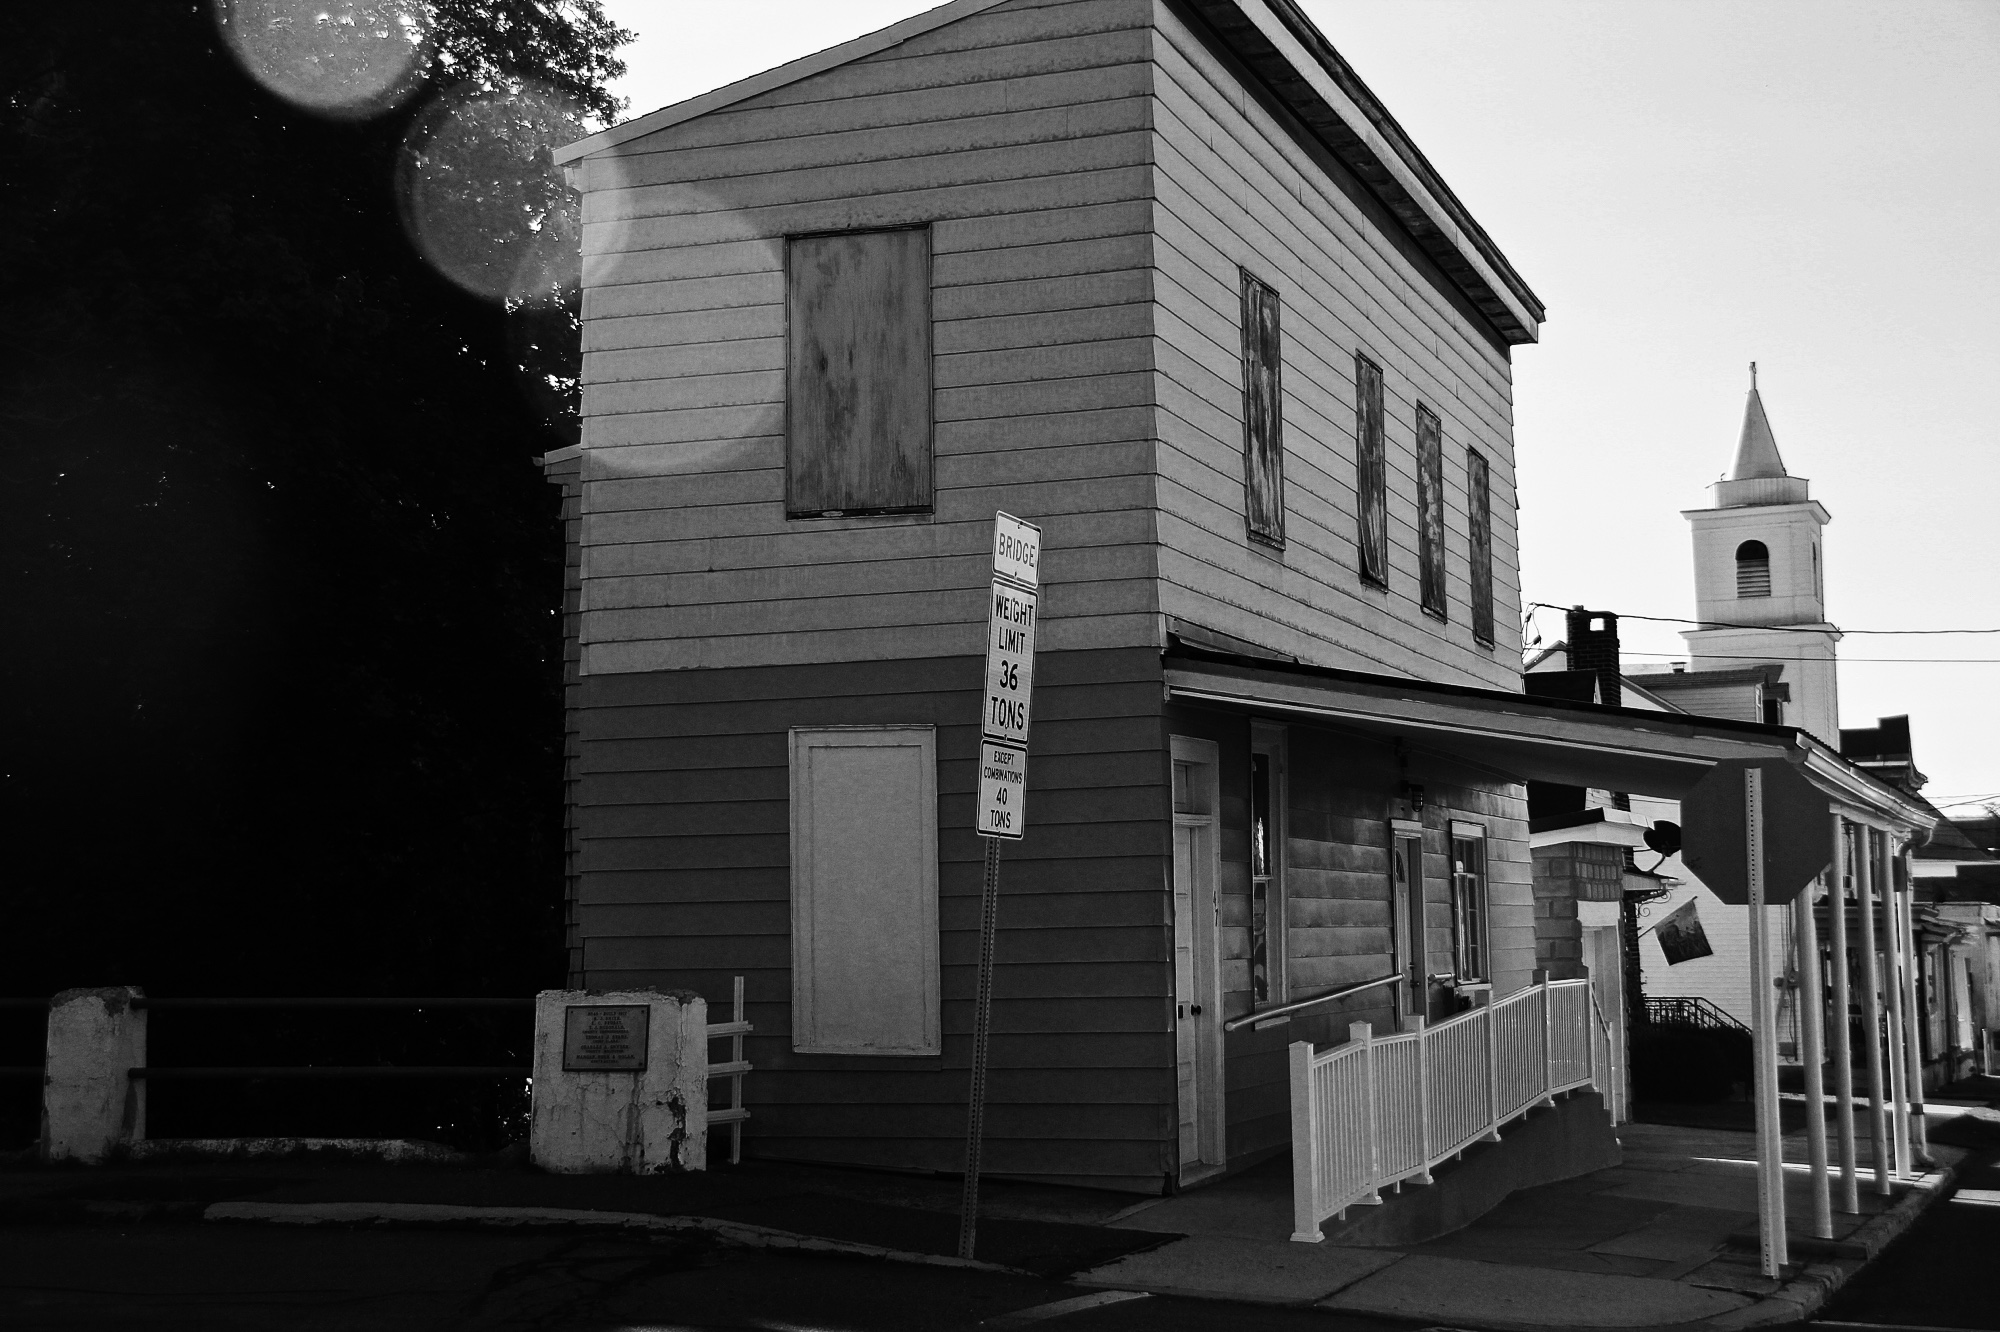
black and white, architecture, white, street, house, home, darkness, black, monochrome, photograph, shape, 3652015, 365the2015edition, day240, day240365, 28aug15, monochrome photography